Pagus Lomacensis

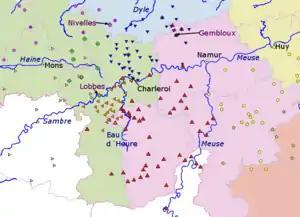
Early medieval "pagi" mapped on modern Belgian provinces. Red triangles are places recorded as being in Lommegau. Blue triangles were in Darnau. Orange were in the Sambre gau. These were both also a part of the Lommegau.

The "pagus Lomacensis" had two major "subpagi": the "pagus Darnuensis", and the "pagus Sambriensis". Today, both of these are in the Belgian province of Hainaut. Records show that places within these sub-divisions of Lomme could also be described as being in Lomme, and they might not have had exact definitions.